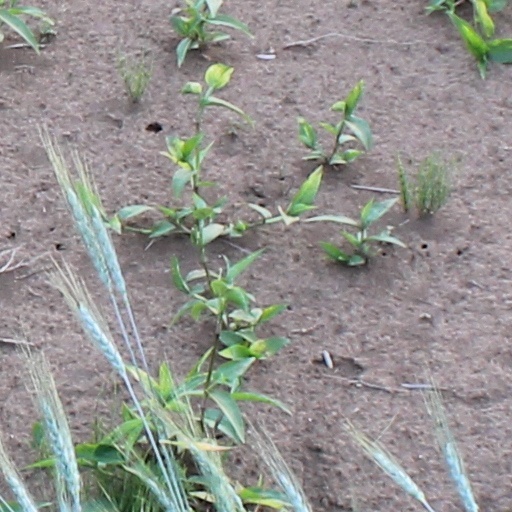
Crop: wheat